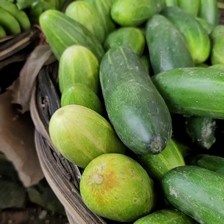
Label: cucumber